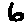
Label: 6